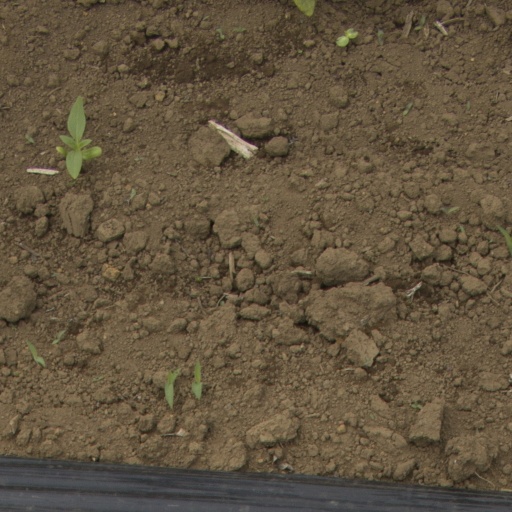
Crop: Jerusalem artichoke